Congress of Berlin

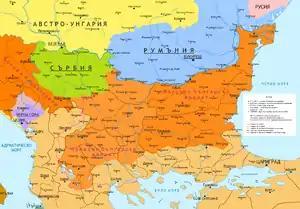
Bulgaria after the Conference of Constantinople, 1876

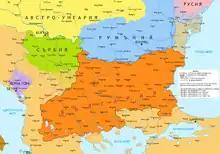
Bulgaria after the Treaty of San Stefano, 1878

After the Bulgarian April Uprising in 1876 and the Russian victory in the Russo-Turkish War of 1877–1878, Russia had liberated almost all of the Ottoman European possessions. The Ottomans recognised Montenegro, Romania and Serbia as independent, and the territories of all three of them were expanded. Russia created a large Principality of Bulgaria as an autonomous vassal of the sultan. That expanded Russia's sphere of influence to encompass the entire Balkans, which alarmed other powers in Europe. Britain, which had threatened war with Russia if it occupied Constantinople, and France did not want another power meddling in either the Mediterranean or the Middle East, where both powers were prepared to make large colonial gains. Austria-Hungary desired Habsburg control over the Balkans, and Germany wanted to prevent its ally from going to war. German Chancellor Otto von Bismarck thus called the Congress of Berlin to discuss the partition of the Ottoman Balkans among the European powers and to preserve the League of Three Emperors in the face of the spread of European liberalism.